Islamic geometric patterns

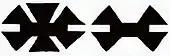
Somewhat geometric motifs such as the Wolf's Mouth (Kurt Aǧzi), to protect the flocks against wolves, are often woven into tribal kilims.

The next development, marking the middle stage of Islamic geometric pattern usage, was of 6- and 8-point stars, which appear in 879 at the Ibn Tulun Mosque, Cairo, and then became widespread.